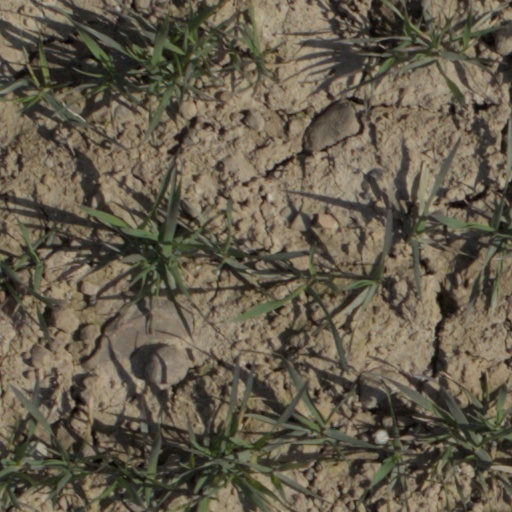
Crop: wheat